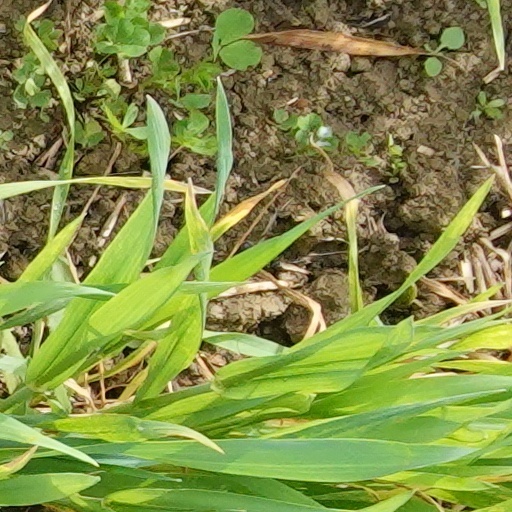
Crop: wheat